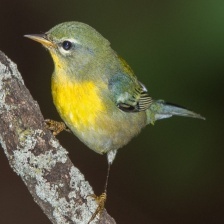
Species: NORTHERN PARULA
Scientific name: SETOPHAGA AMERICANA